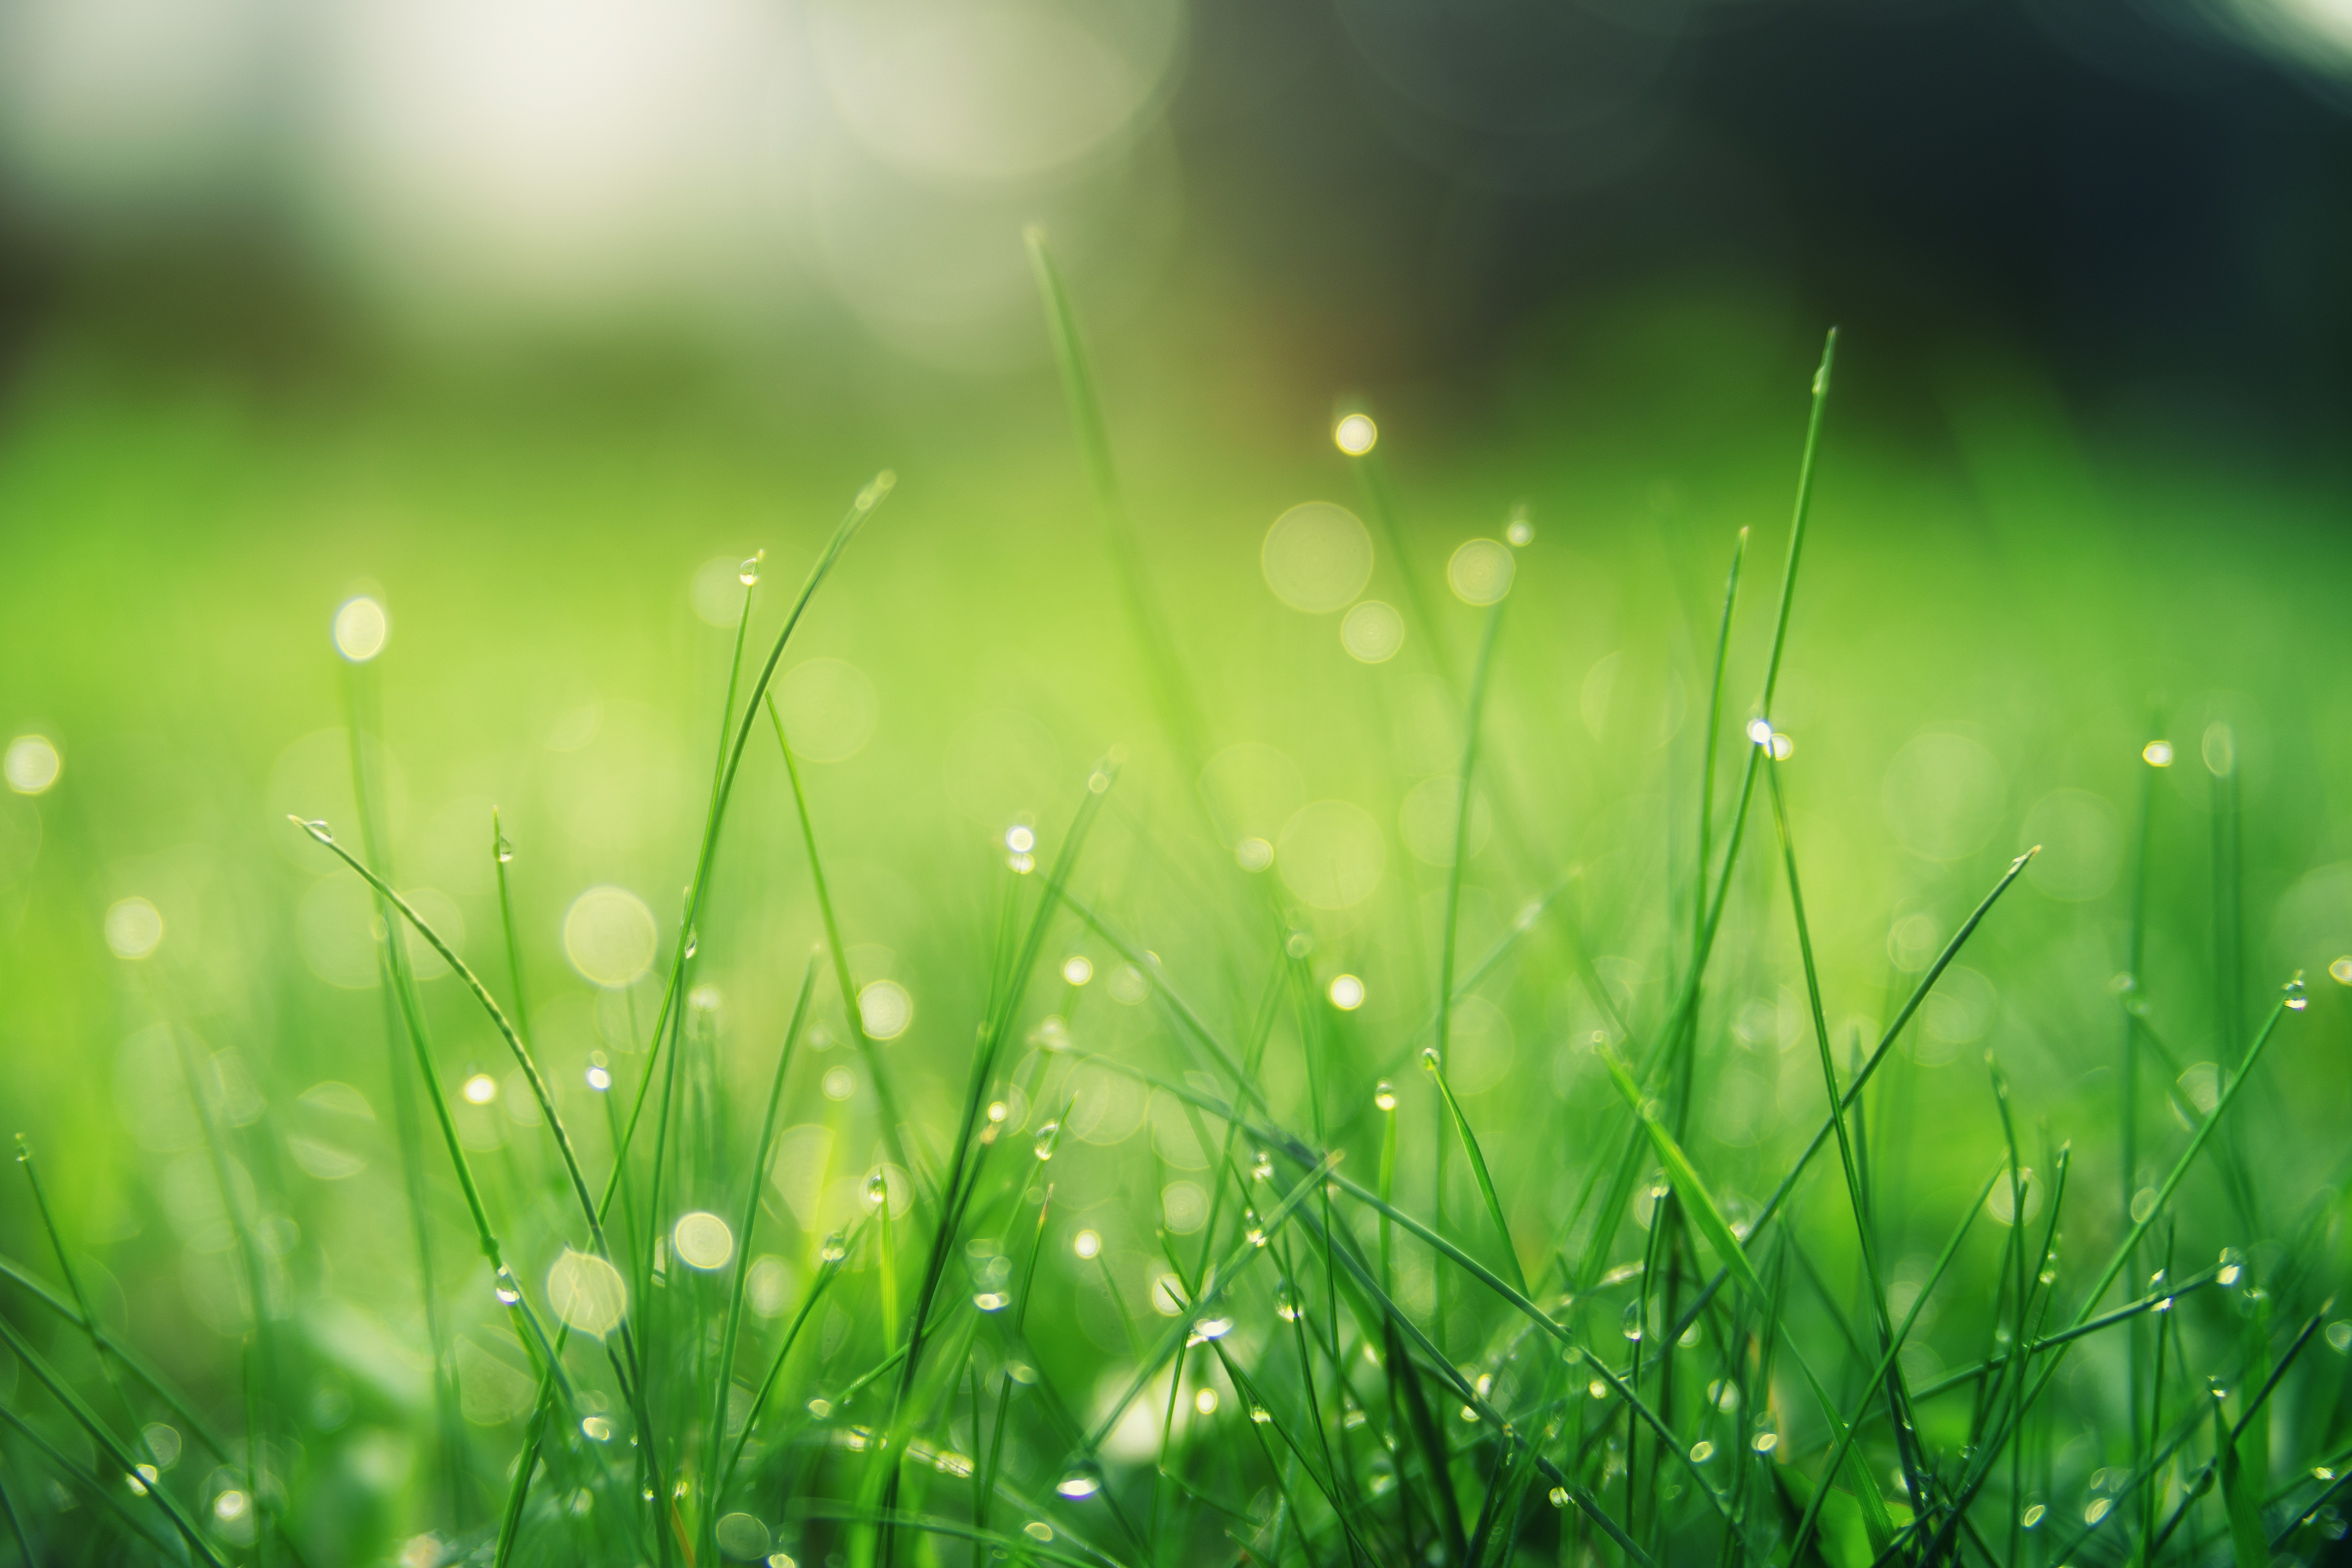
green, water, grass, nature, moisture, dew, natural landscape, light, plant, sunlight, grass family, close up, morning, leaf, macro photography, photography, spring, sky, lawn, flower, meadow, herb, drop, grassland